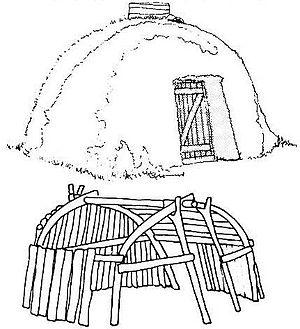
Une goahti, ou kåta, est une hutte. En forme de cercle, elle a généralement une armature en bois de bouleau. Elle est couverte avec les matériaux disponibles comme de la mousse de tourbe, de la pierre, des écorces de bouleau ou du bois. Les goahtis étaient utilisées par les éleveurs de rennes Samis en Laponie pour suivre leurs troupeaux, elles continuent parfois de servir comme habitation annexe pour le camping.